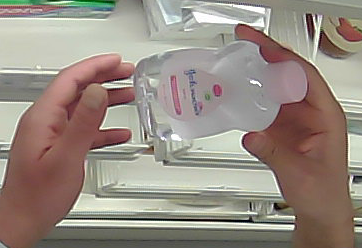
Product: johnson_baby